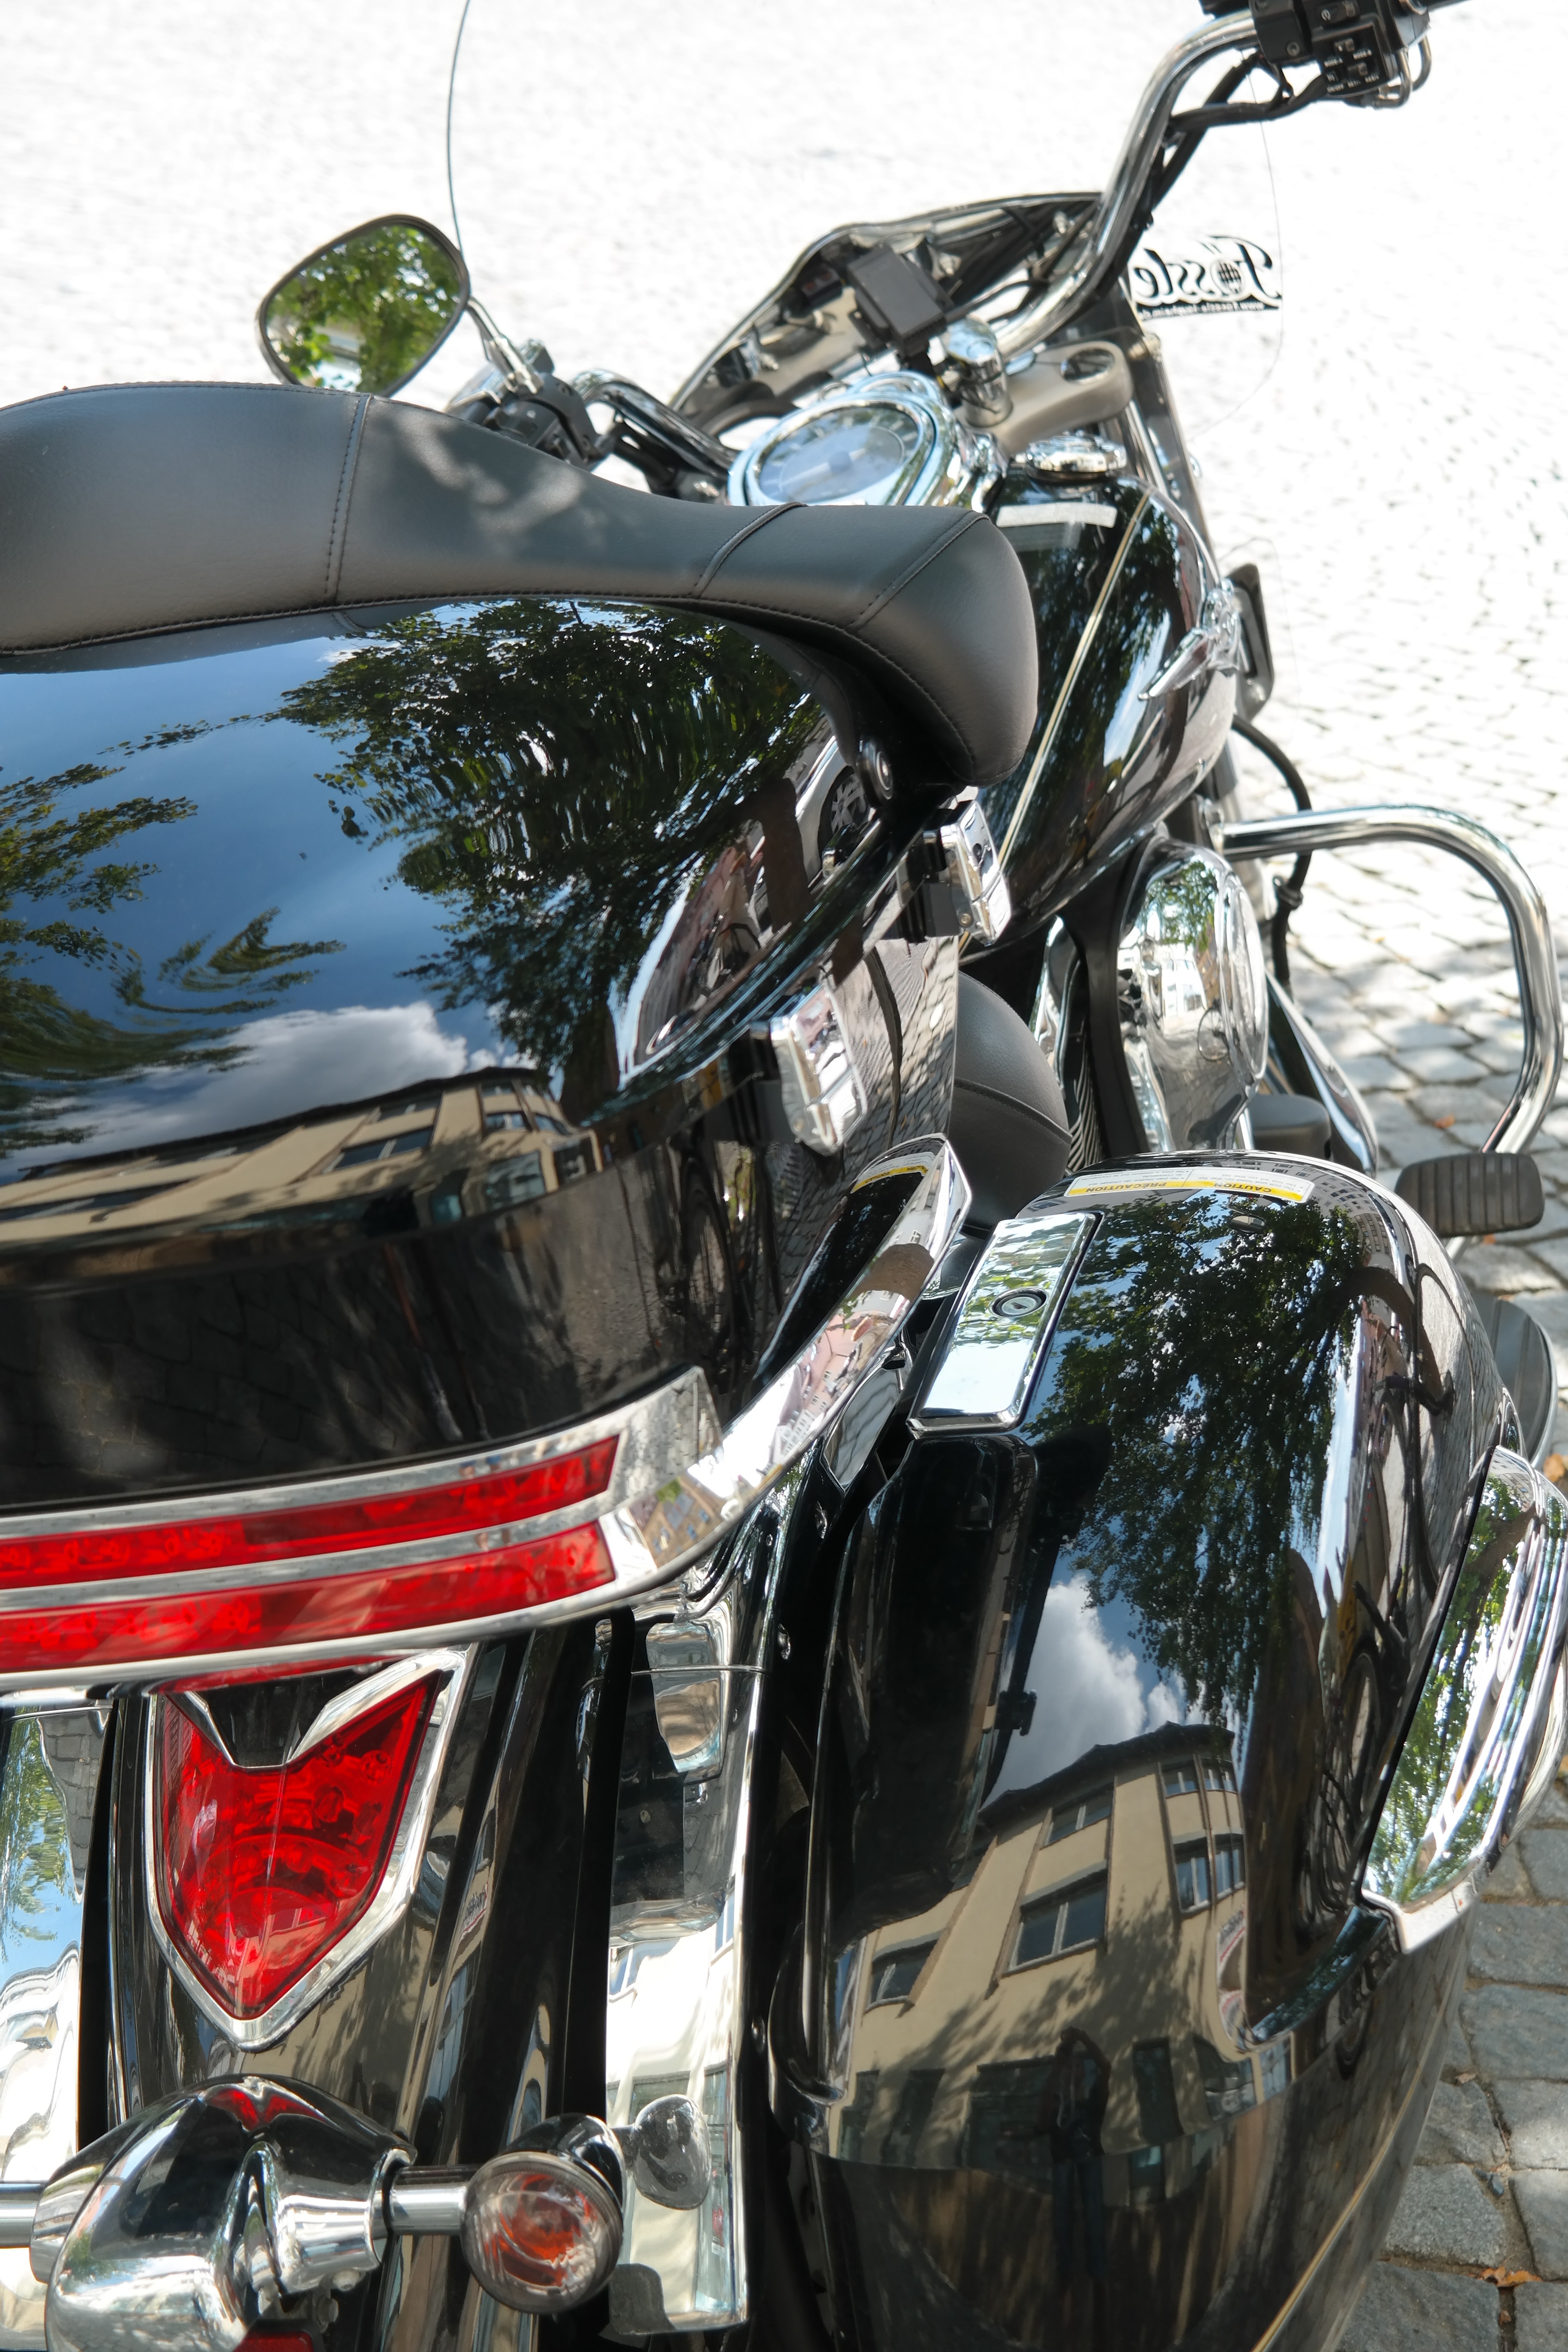
car, wheel, window, glass, vehicle, motorcycle, windshield, black, motor vehicle, rear view, chrome, engine, handlebars, chopper, metallic, back light, cruiser, motorcycling, land vehicle, automobile make, automotive exterior